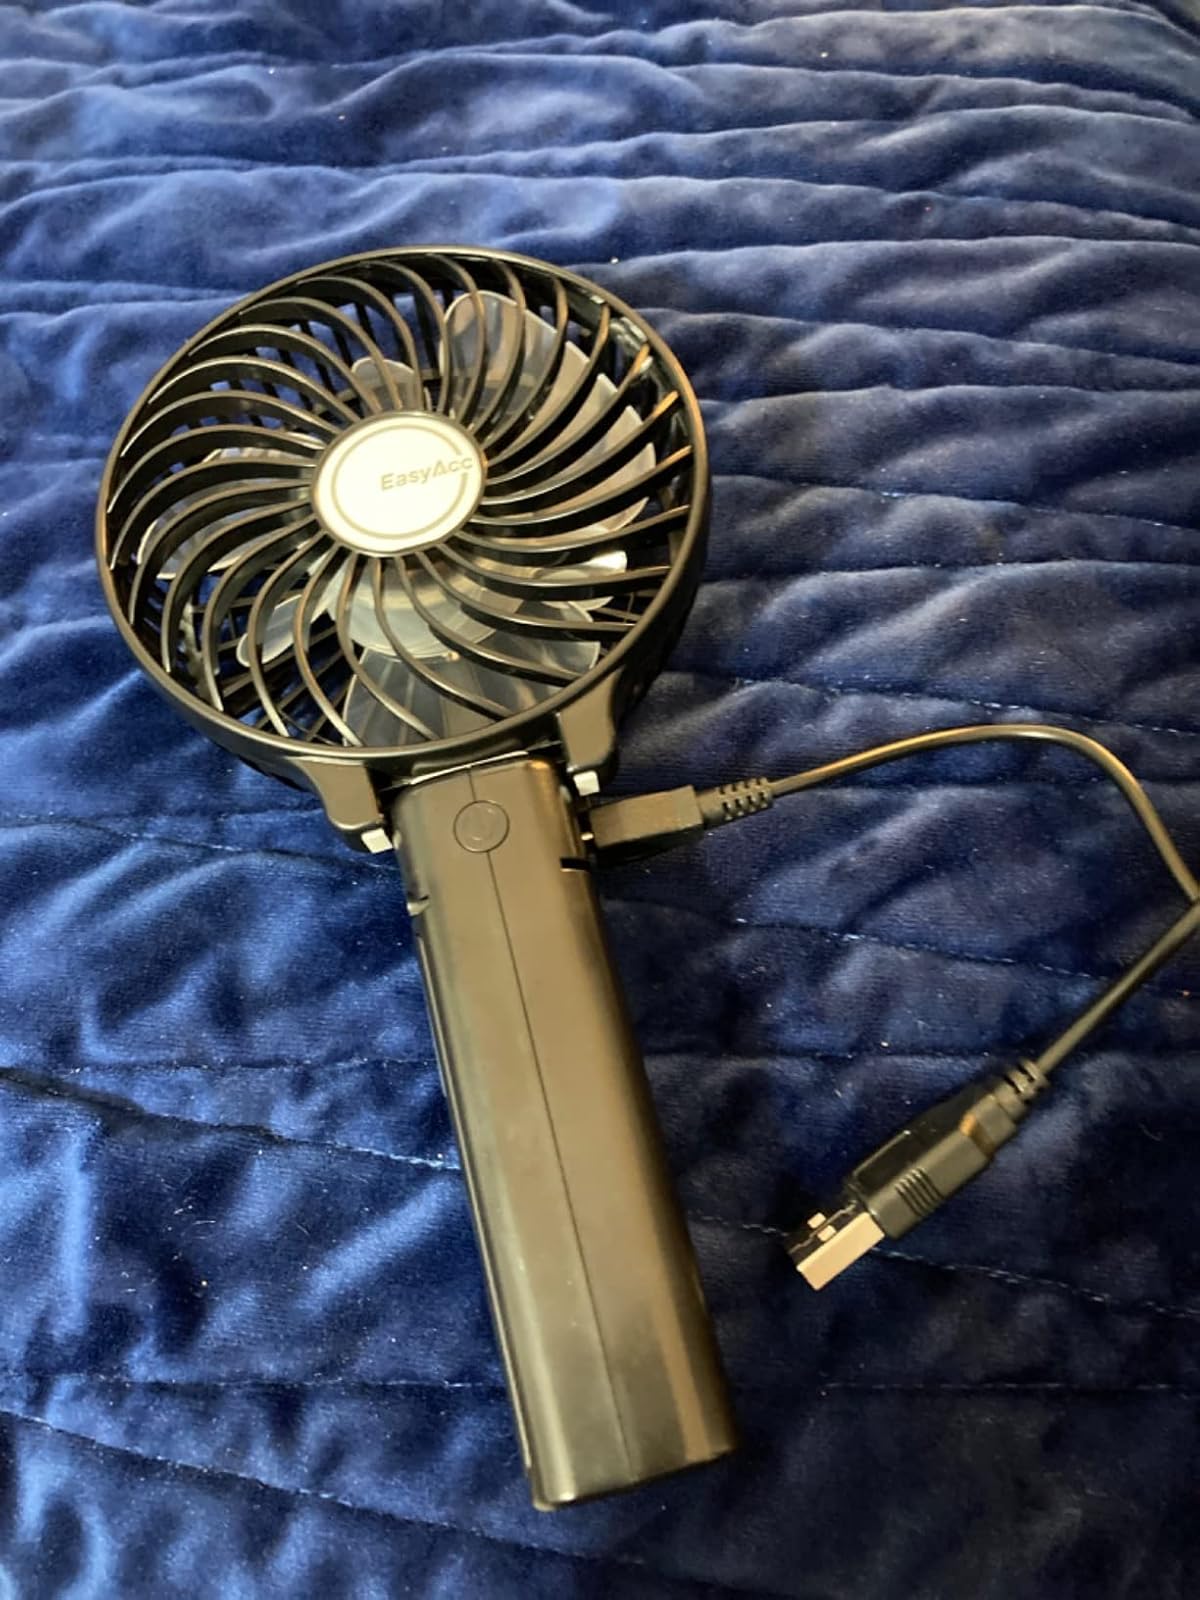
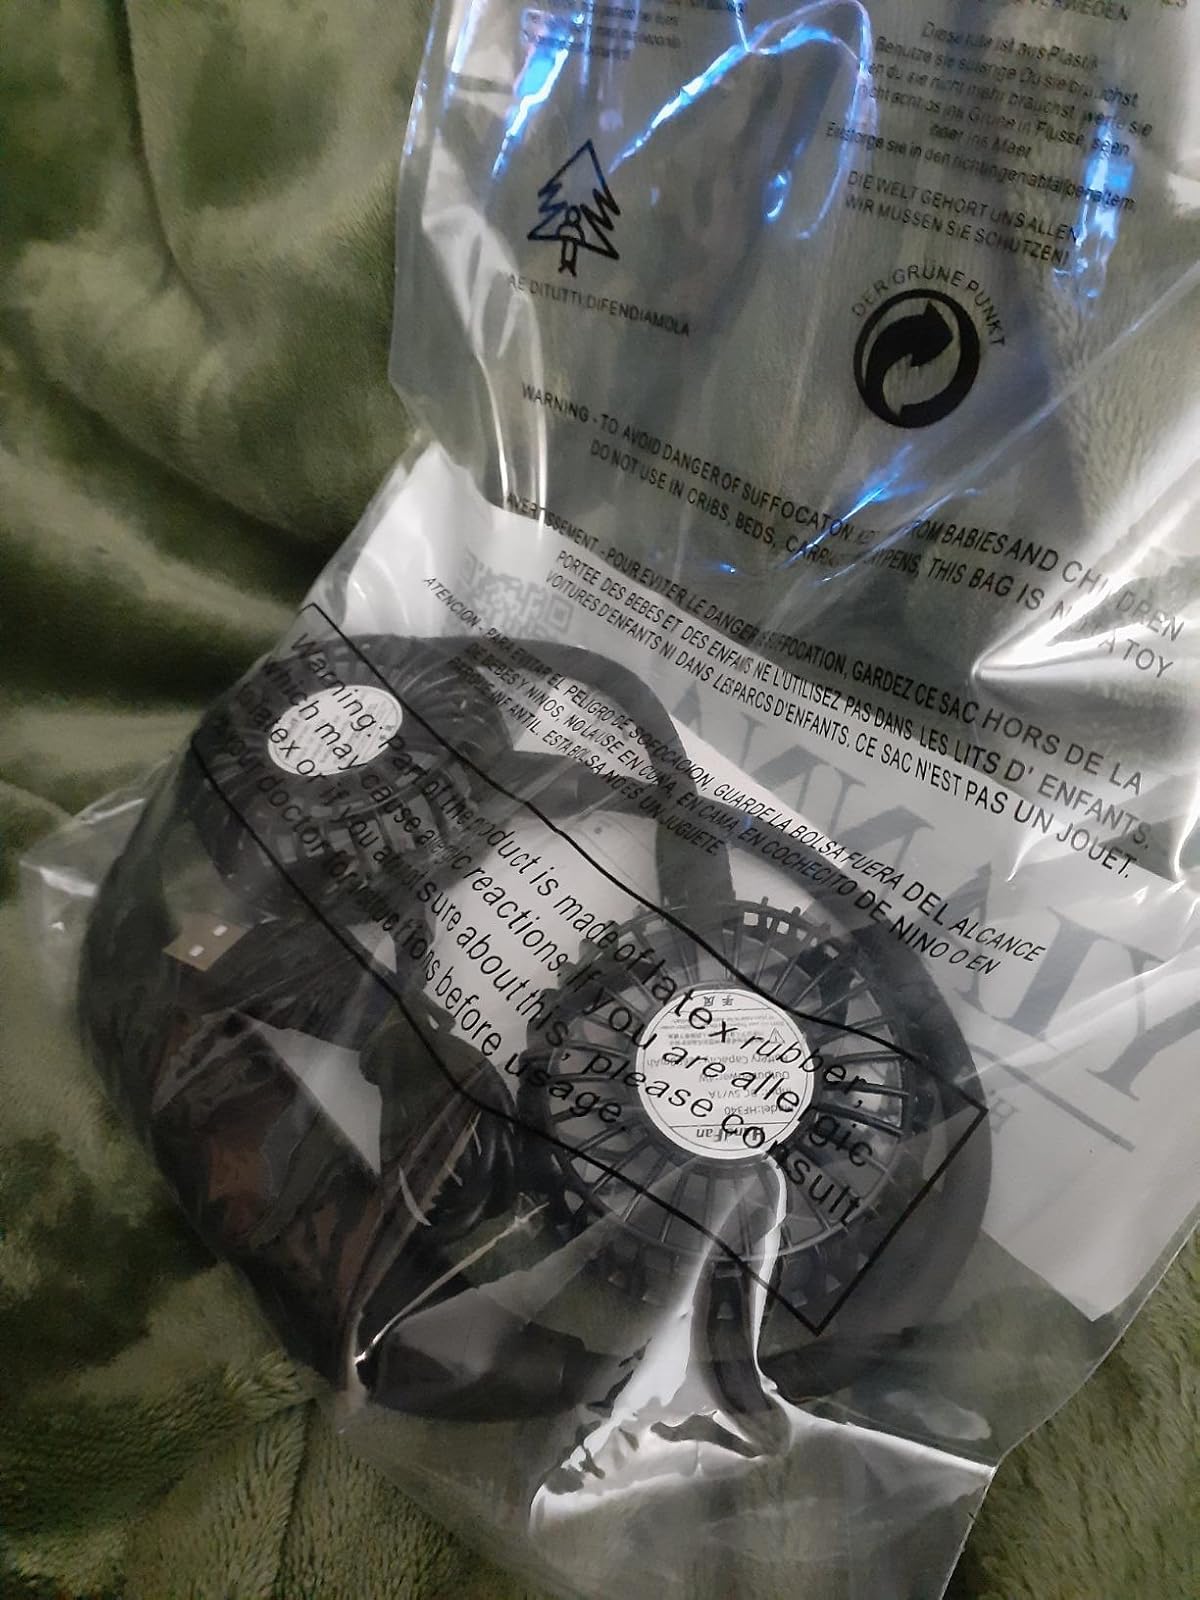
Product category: fan
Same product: no